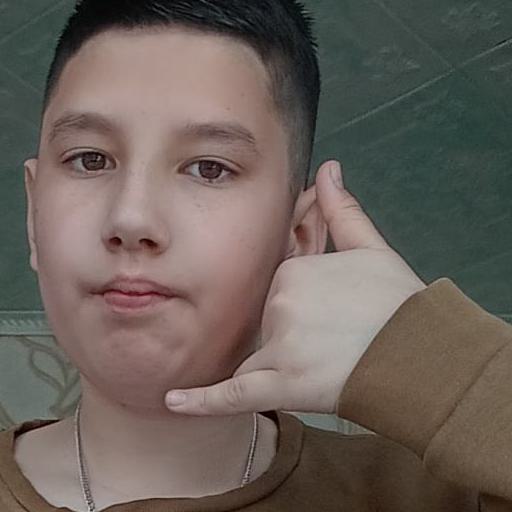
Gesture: call